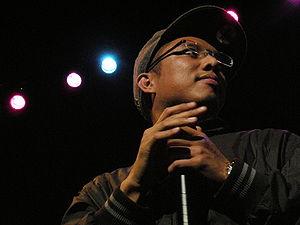
Blue Scholars est un groupe de hip-hop américain, originaire de Seattle, Washington. Le nom du groupe est un jeu de mot avec le terme blue collar qui est une manière d'appeler les employés qui font un travail manuel. Leur musique et paroles sont centrées sur la lutte des classes, la critique des autorités et la prise de pouvoir des jeunes, comme le montrent les chansons Opening Salvo, Blink et Commencement Day. Ces thèmes sont parfois en rapport avec la région de Seattle, comme dans Southside Revival, North by Northwest ou The Ave.